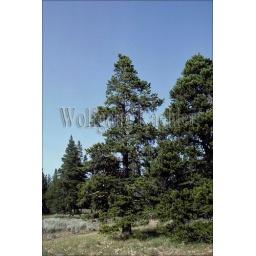
Usa, eastern washington, tronsen meadows, near swauk pass, ponderosa pine trees on ridge